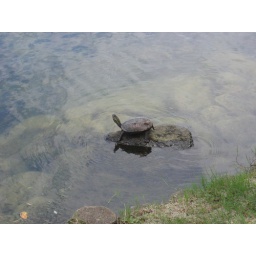
Turtles also occupy the lake in Ohori Park. This one perched atop a stone sunbathing.